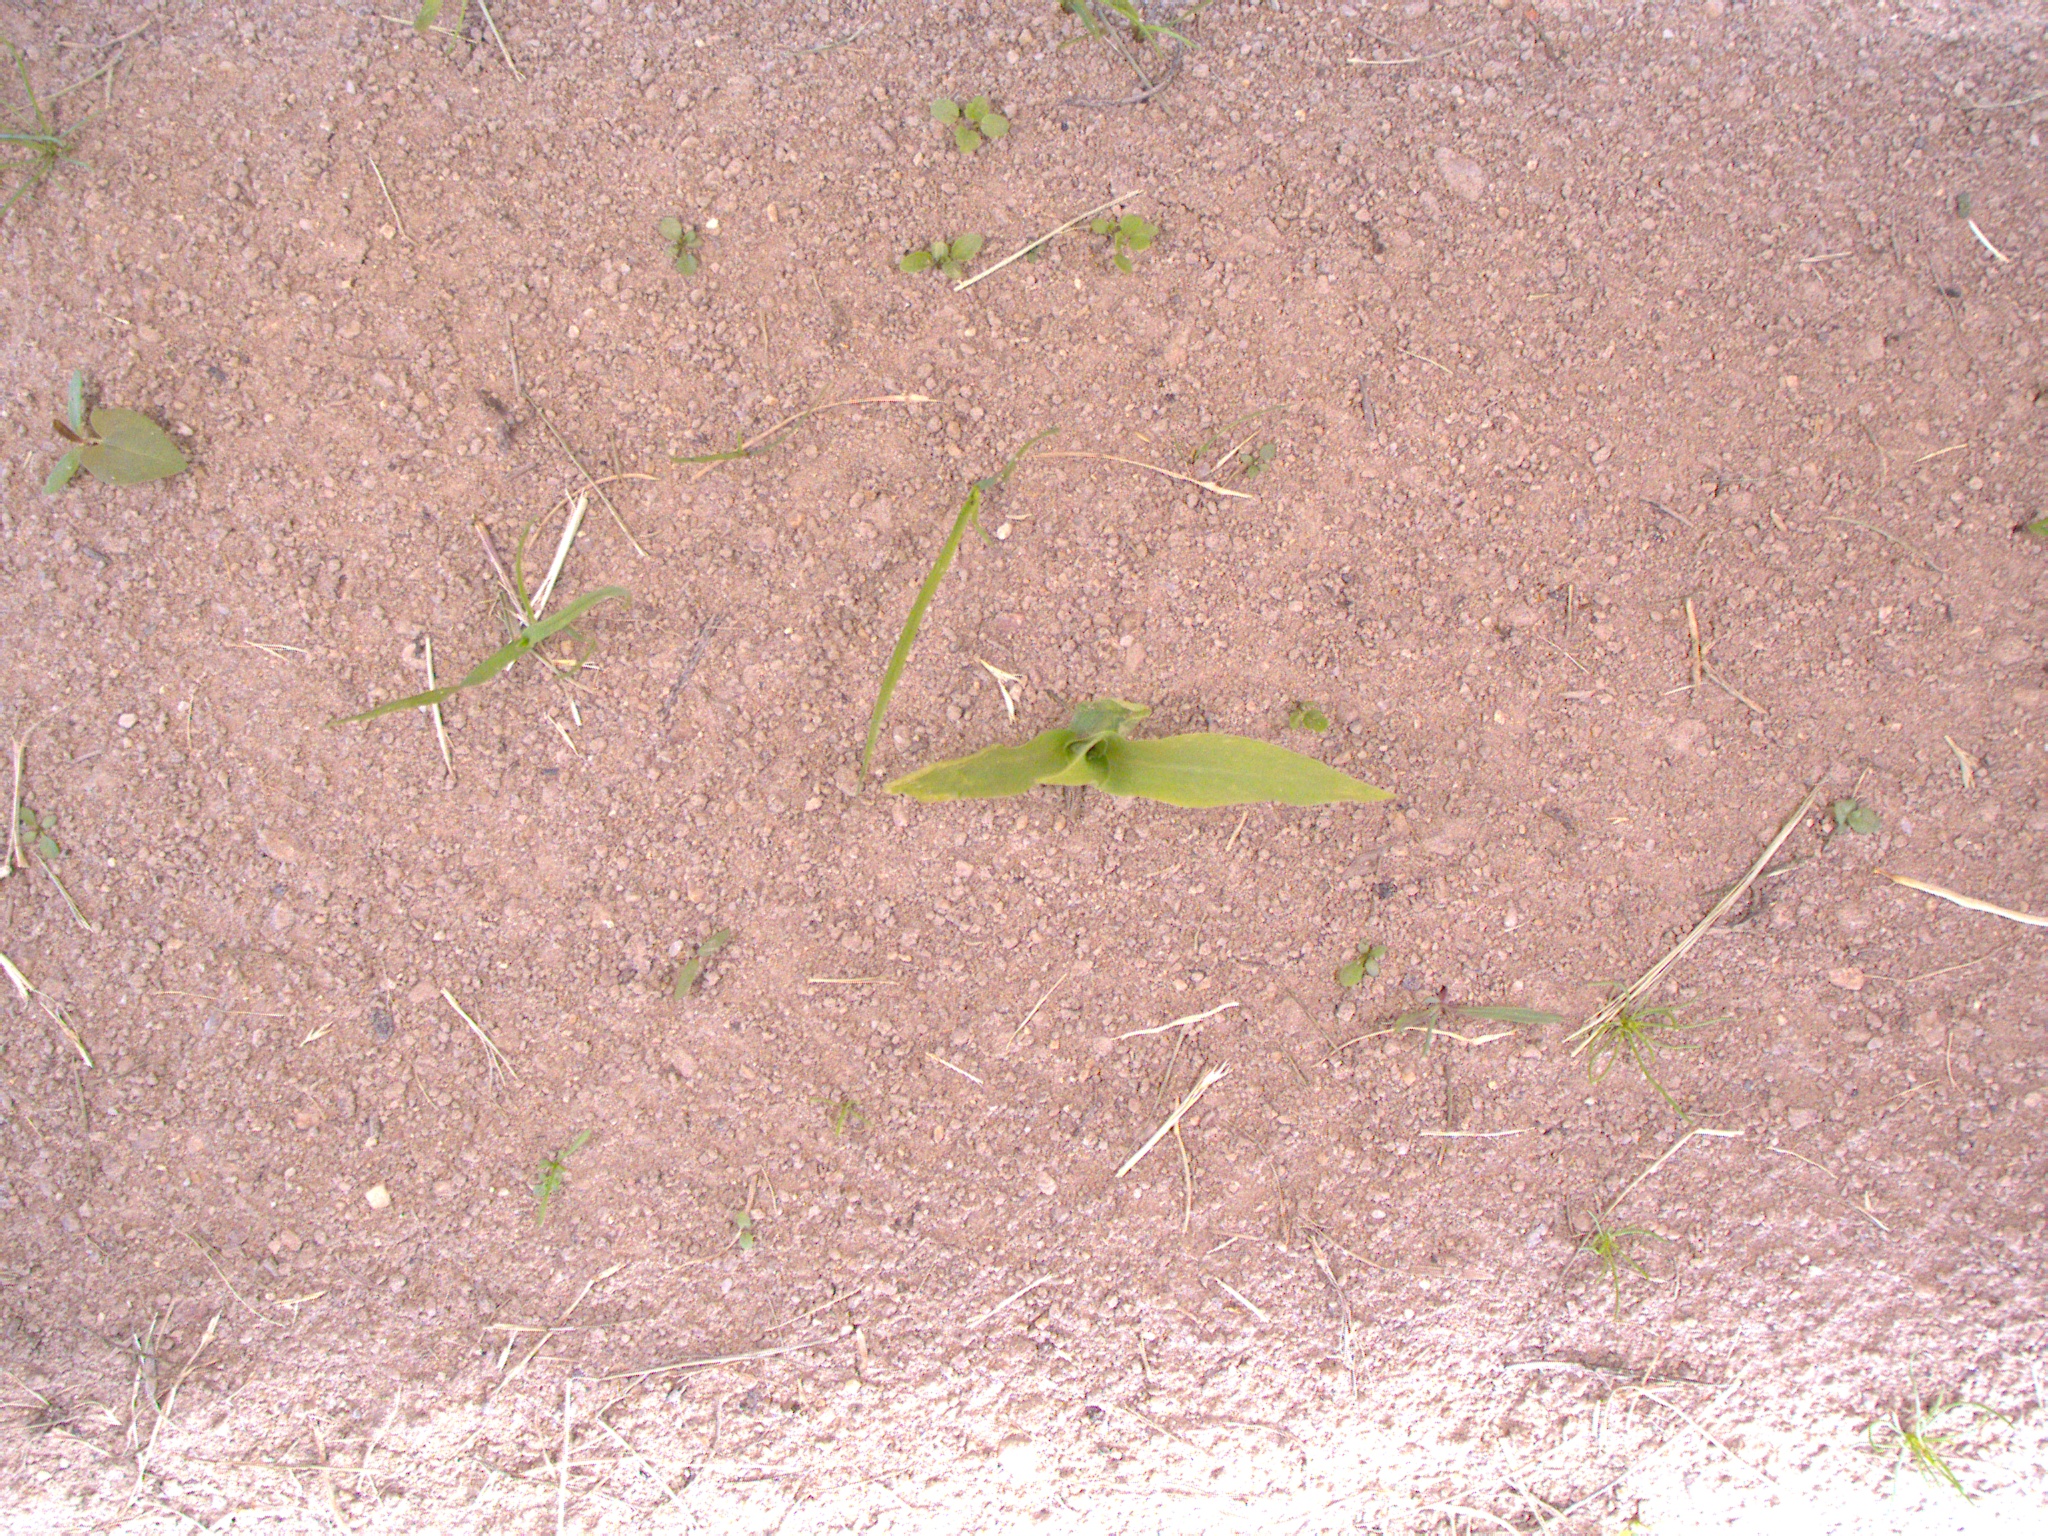
Crop: maize
Objects: maize, stem_maize